Music technology

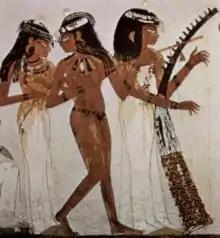
Musicians of Amun, 18th Dynasty (c. 1543–1292 BC)

Findings from paleolithic archaeology sites suggest that prehistoric people used carving and piercing tools to create instruments. Archeologists have found Paleolithic flutes carved from bones in which lateral holes have been pierced. The disputed Divje Babe flute, a perforated cave bear femur, is at least 40,000 years old. Instruments such as the seven-holed flute and various types of stringed instruments, such as the Ravanahatha, have been recovered from the Indus Valley civilization archaeological sites. India has one of the oldest musical traditions in the world—references to Indian classical music ("marga") are found in the Vedas, ancient scriptures of the Hindu tradition. The earliest and largest collection of prehistoric musical instruments was found in China and dates back to between 7000 and 6600 BC.